Architecture of the Paris Métro

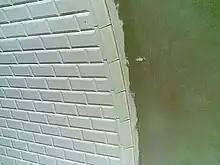
This white beveled tile has been predominant in the Paris metro system for over a century. The photo shows recent retiling in this classic 1900 style.

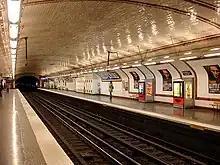
The Solférino station on line 12 is one of the few whose original Nord-Sud decoration has remained intact.

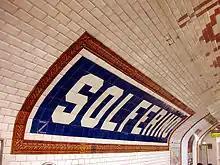
The impressive tiled nameplate of Solférino station.

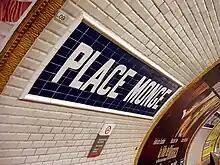
Typical CMP station nameplate during the interwar period, executed in blue and white faience at the Place Monge station on line 7.

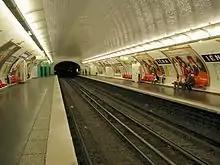
In spite of the improved lighting, Iéna station on line 9, with its tiled nameplates and poster frames, is a classic example of the CMP's more elaborate interwar style.

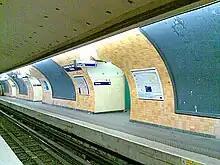
Mouton-Duvernet style

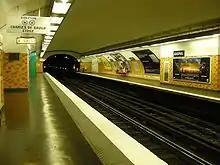
On lines 4 and 6 at the Raspail station, the Mouton-Duvernet style was replaced in 2008.

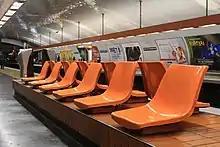
Motte seats, Station Porte de Charenton

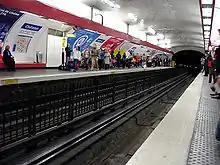
Châtelet station on line 4 in typical red Andreu-Motte style. Note the matching light fixtures, seats, and complementary tiling.

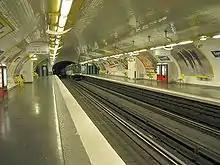
Goncourt station on line 11, in the yellow version of the Ouï-dire style. Note the distinctive scythe-shaped lighting fixtures.

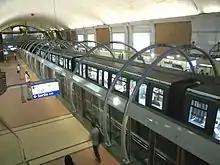
Châtelet's line 14 station, opened in 1998. Note the platform screen doors, subtle lighting, and radical departure from the beveled white tile used throughout the rest of the system.

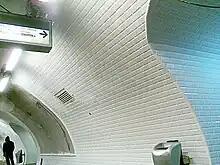
Renovated tiling in 1900 style

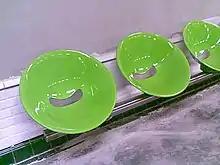
Shell-style seating

The original decoration of the Métro's underground train halls was austere. Stations featured plain white tiles, enamel plaques for the station name, a few wooden benches and the station manager's kiosk in the middle of the platform. Within a few years advertising billboards and confectionery machines appeared. The now-famous beveled white tiles (of Gien earthenware) were chosen for their effective reflection of ambient light. Early-20th-century electric lighting had a strength of only 5 lux, making it impossible to read a book. Today's fluorescent lighting can reach 200 lux.